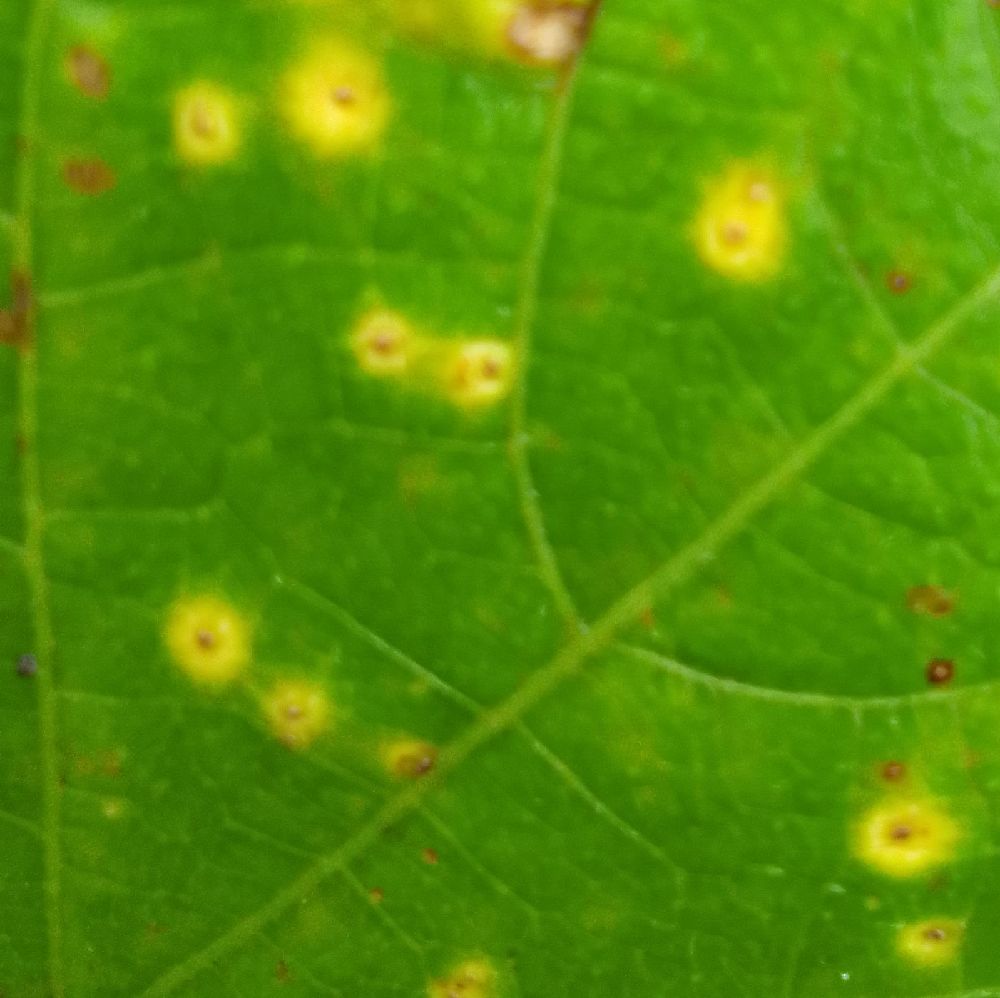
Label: rust